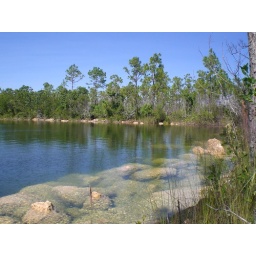
A clear water lake in the everglades